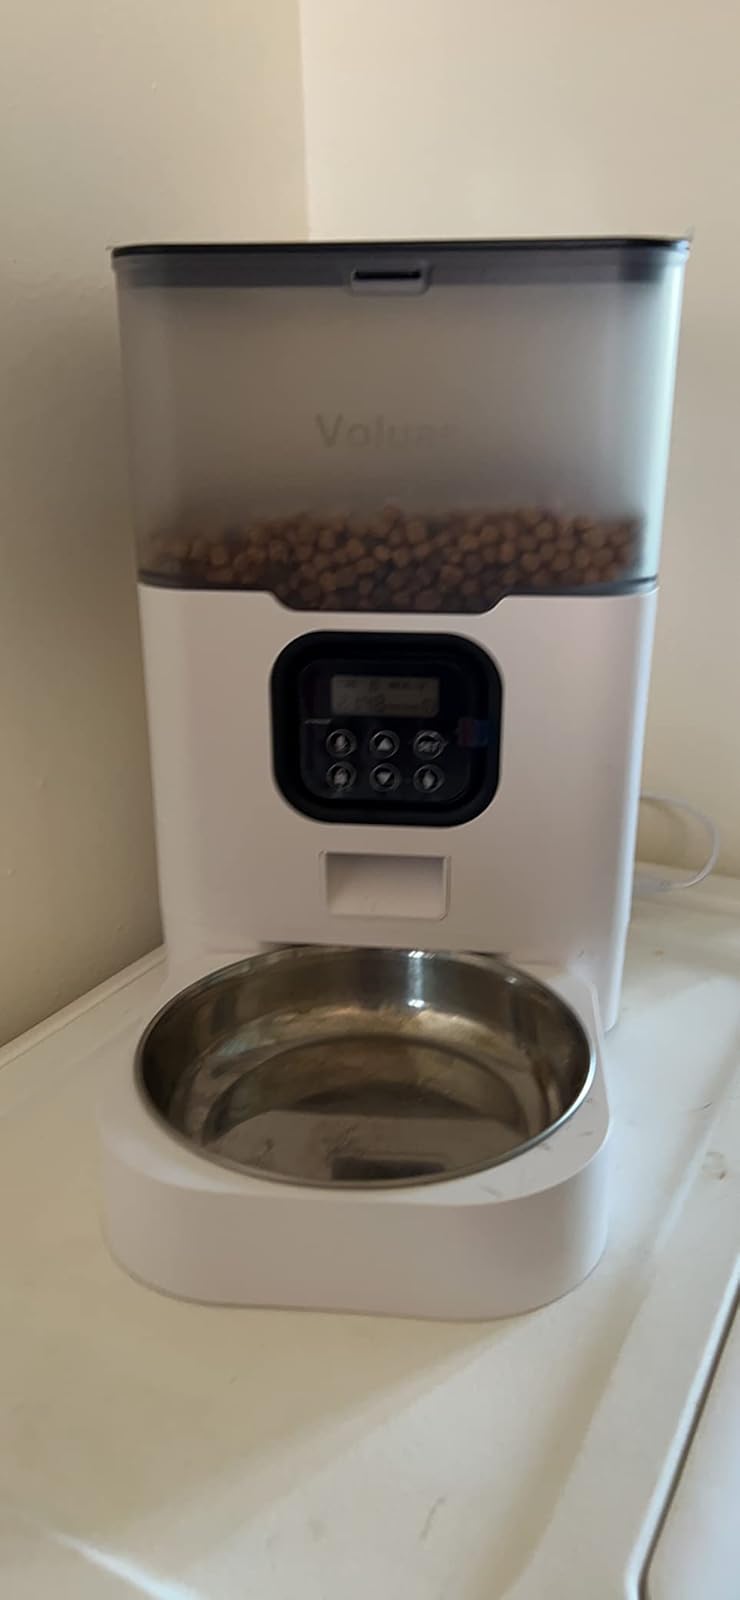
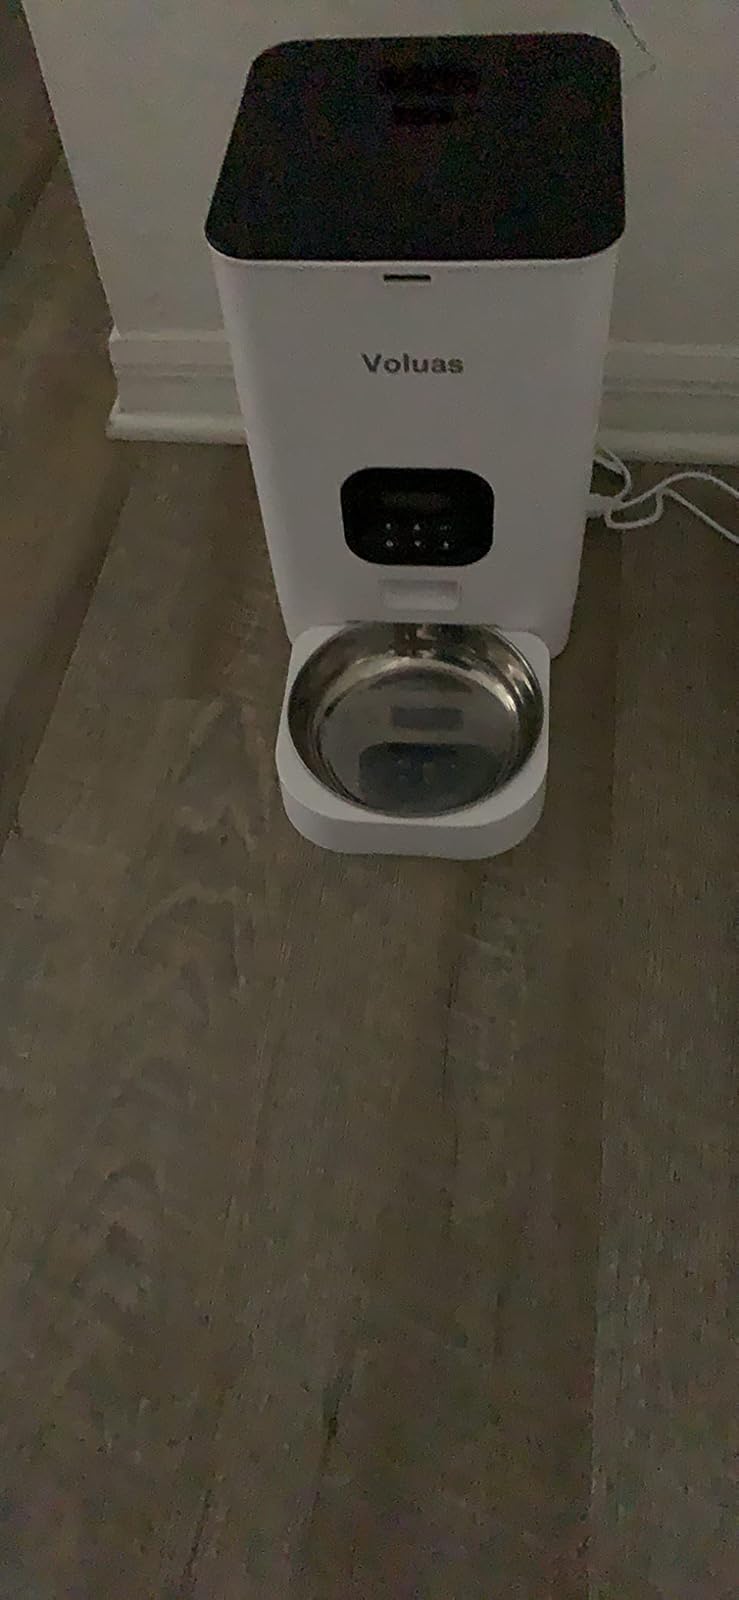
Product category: items_feeder
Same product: no